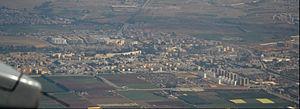
Vue aérienne de Reghaia le 1 Octobre 2014
L'Oued Réghaïa est un cours d'eau de Basse Kabylie, qui prend naissance dans la commune de Bouzegza Keddara et forme le lac de Réghaïa juste avant de se jeter dans la Méditerranée.
Réghaïa est une commune de la banlieue est d'Alger. C’est une zone densément peuplée et en croissance démographique forte où les activités agricole et industrielle sont prépondérantes. On y retrouve un espace fort original, la réserve du Lac de Réghaïa, dernier espace naturel dans la zone, qui chevauche sur les deux communes Réghaia et Heuraoua et s’étend sur environ 600 ha.